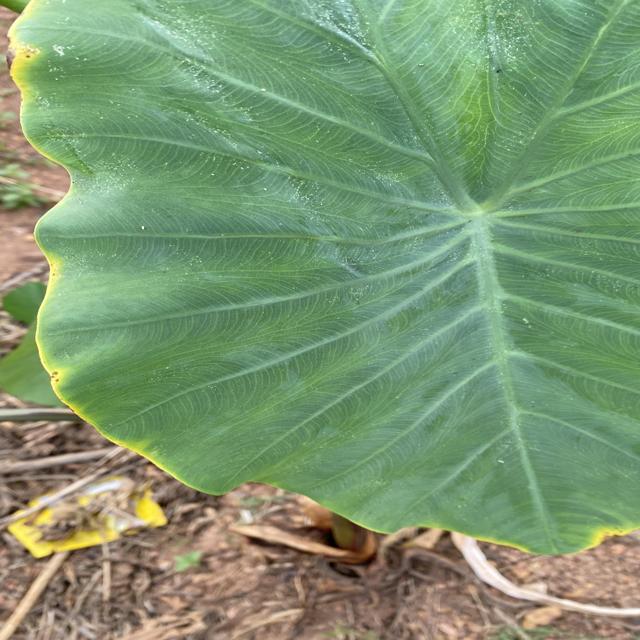
Label: Mid_Blight